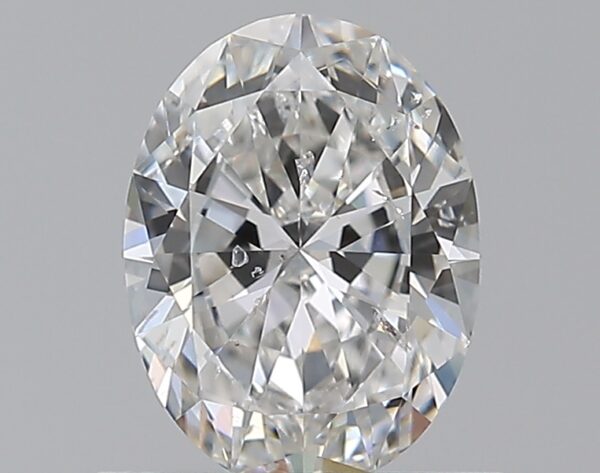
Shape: oval
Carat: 0.7
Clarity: SI2
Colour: F
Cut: VG
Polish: EX
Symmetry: VG
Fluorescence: N
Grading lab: GIA
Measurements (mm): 6.81 x 5.07 x 3